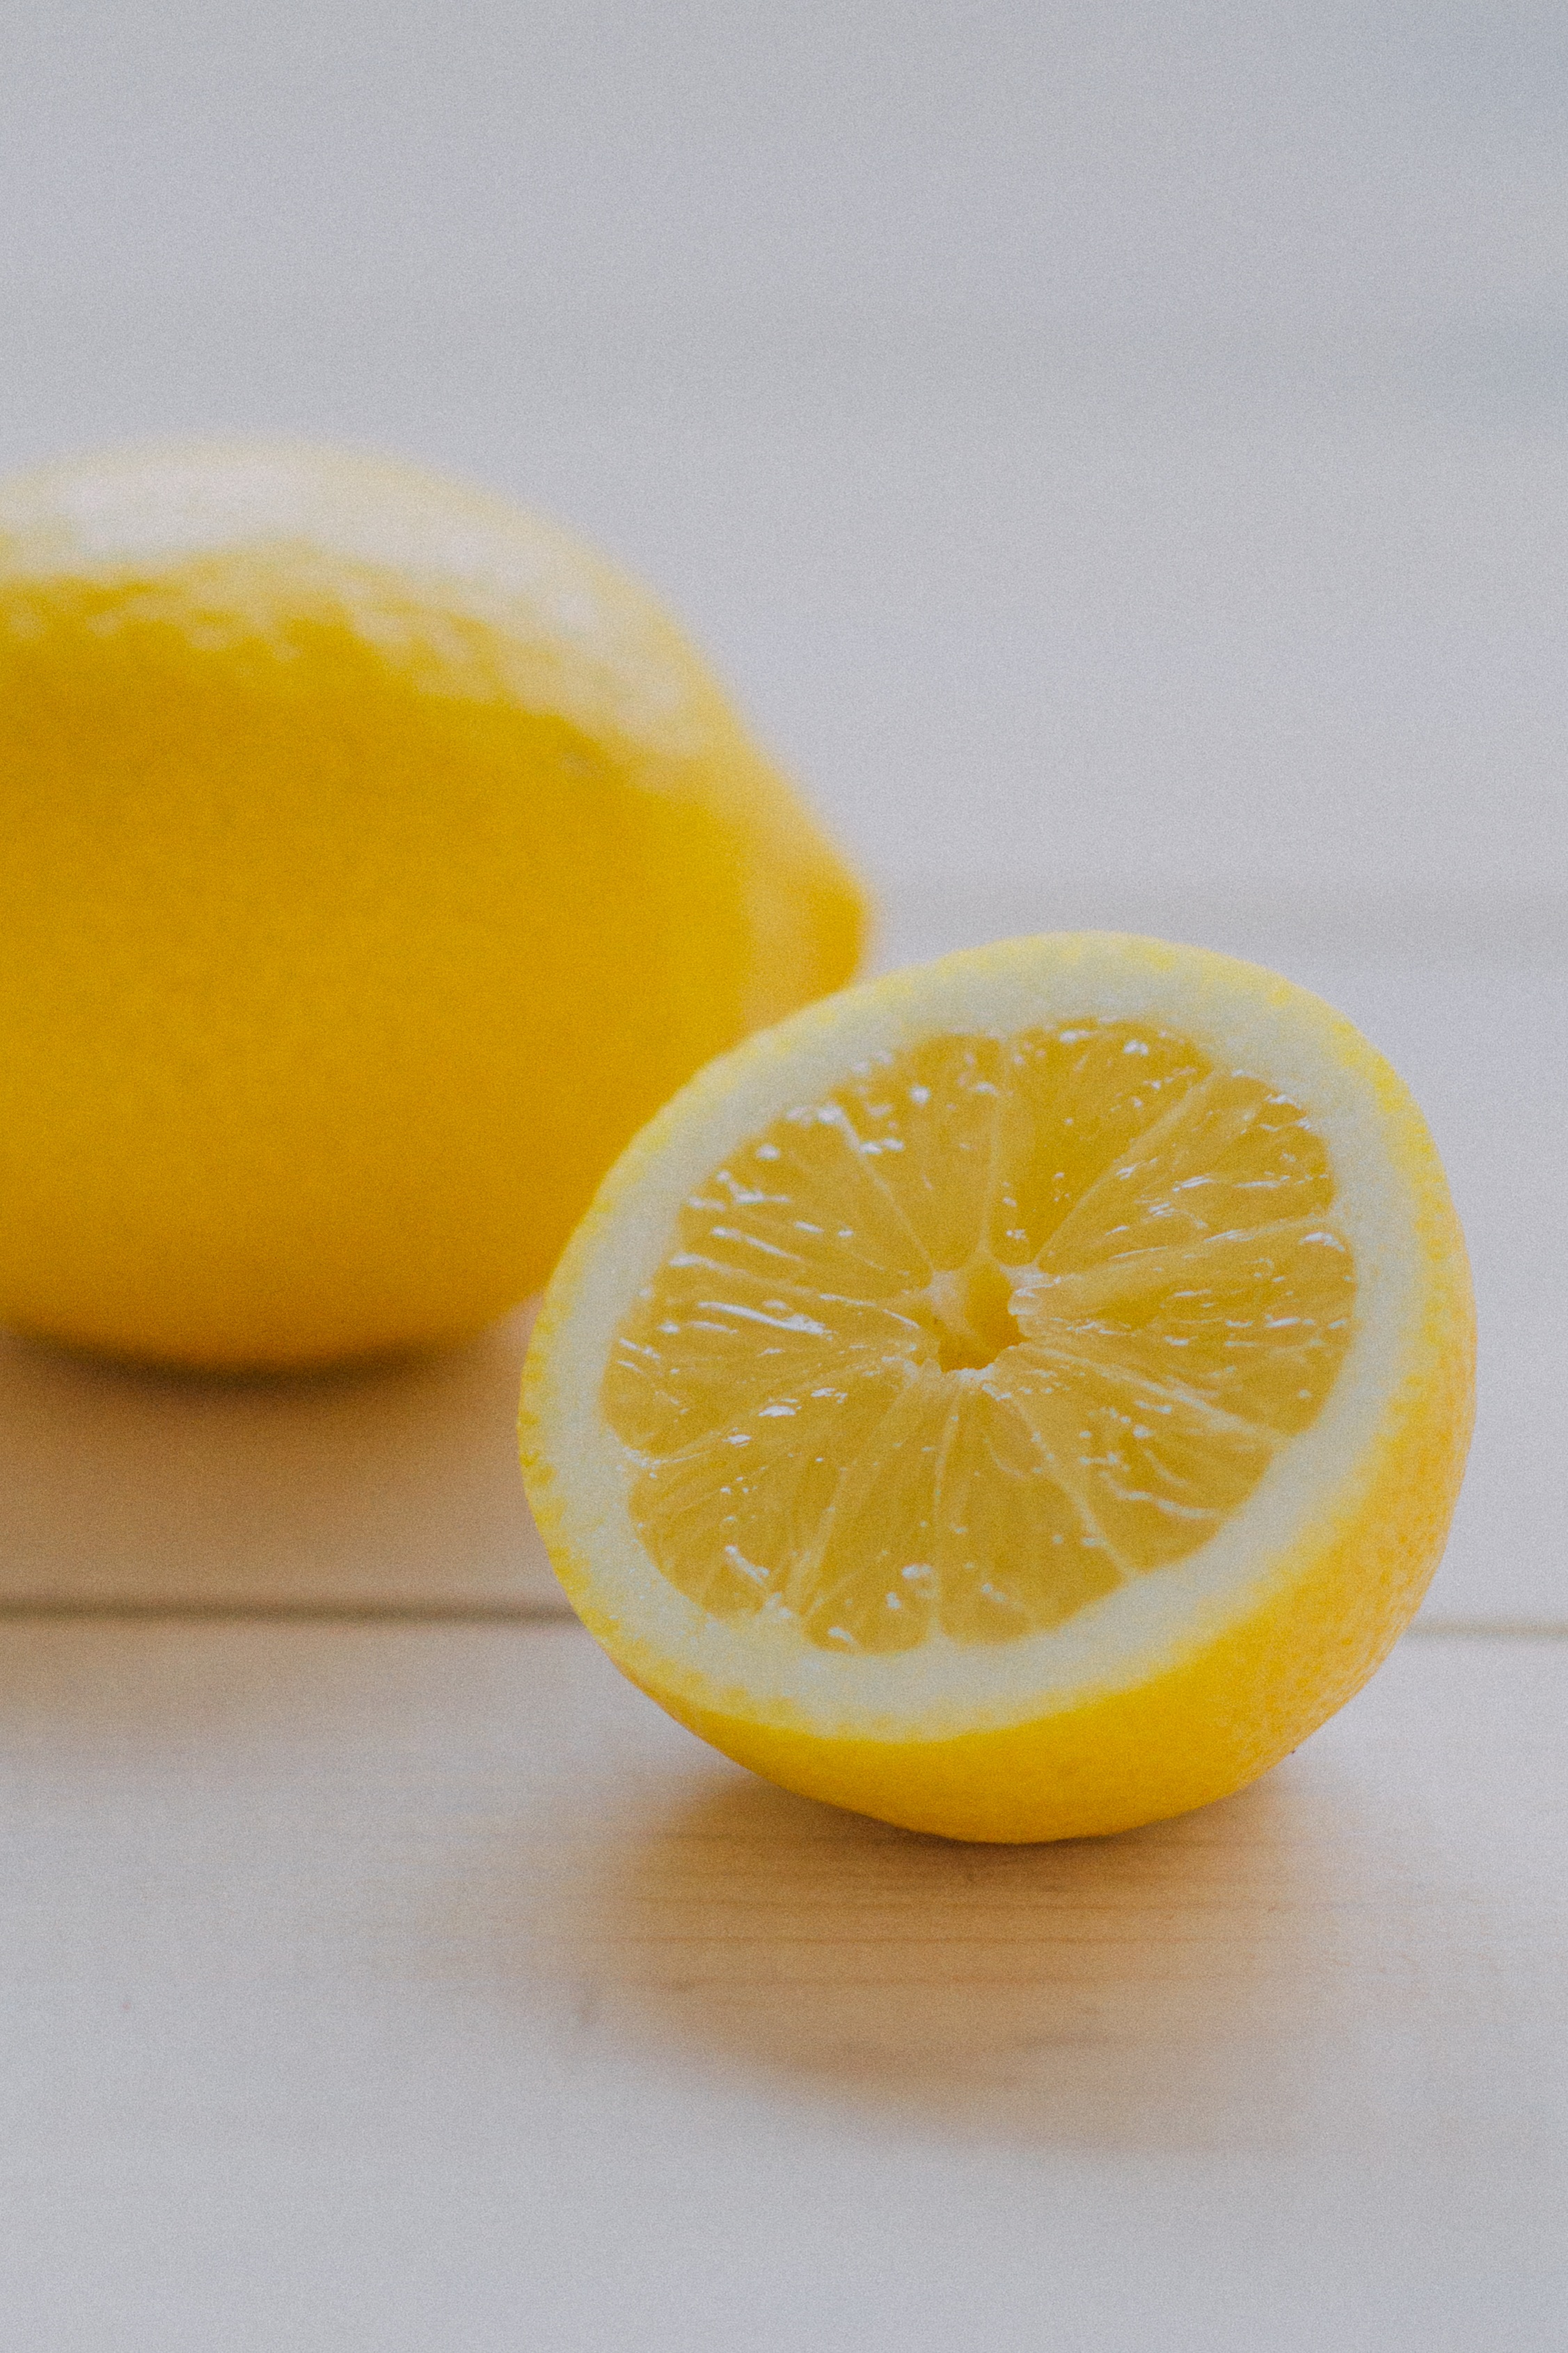
plant, fruit, orange, food, produce, yellow, lemon, grapefruit, juice, fruits, tangerine, clementine, citron, citrus, lemons, flowering plant, land plant, sweet lemon, meyer lemon, tangelo, lemon lime, lemon juice